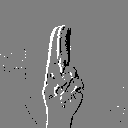
ASL letter: u